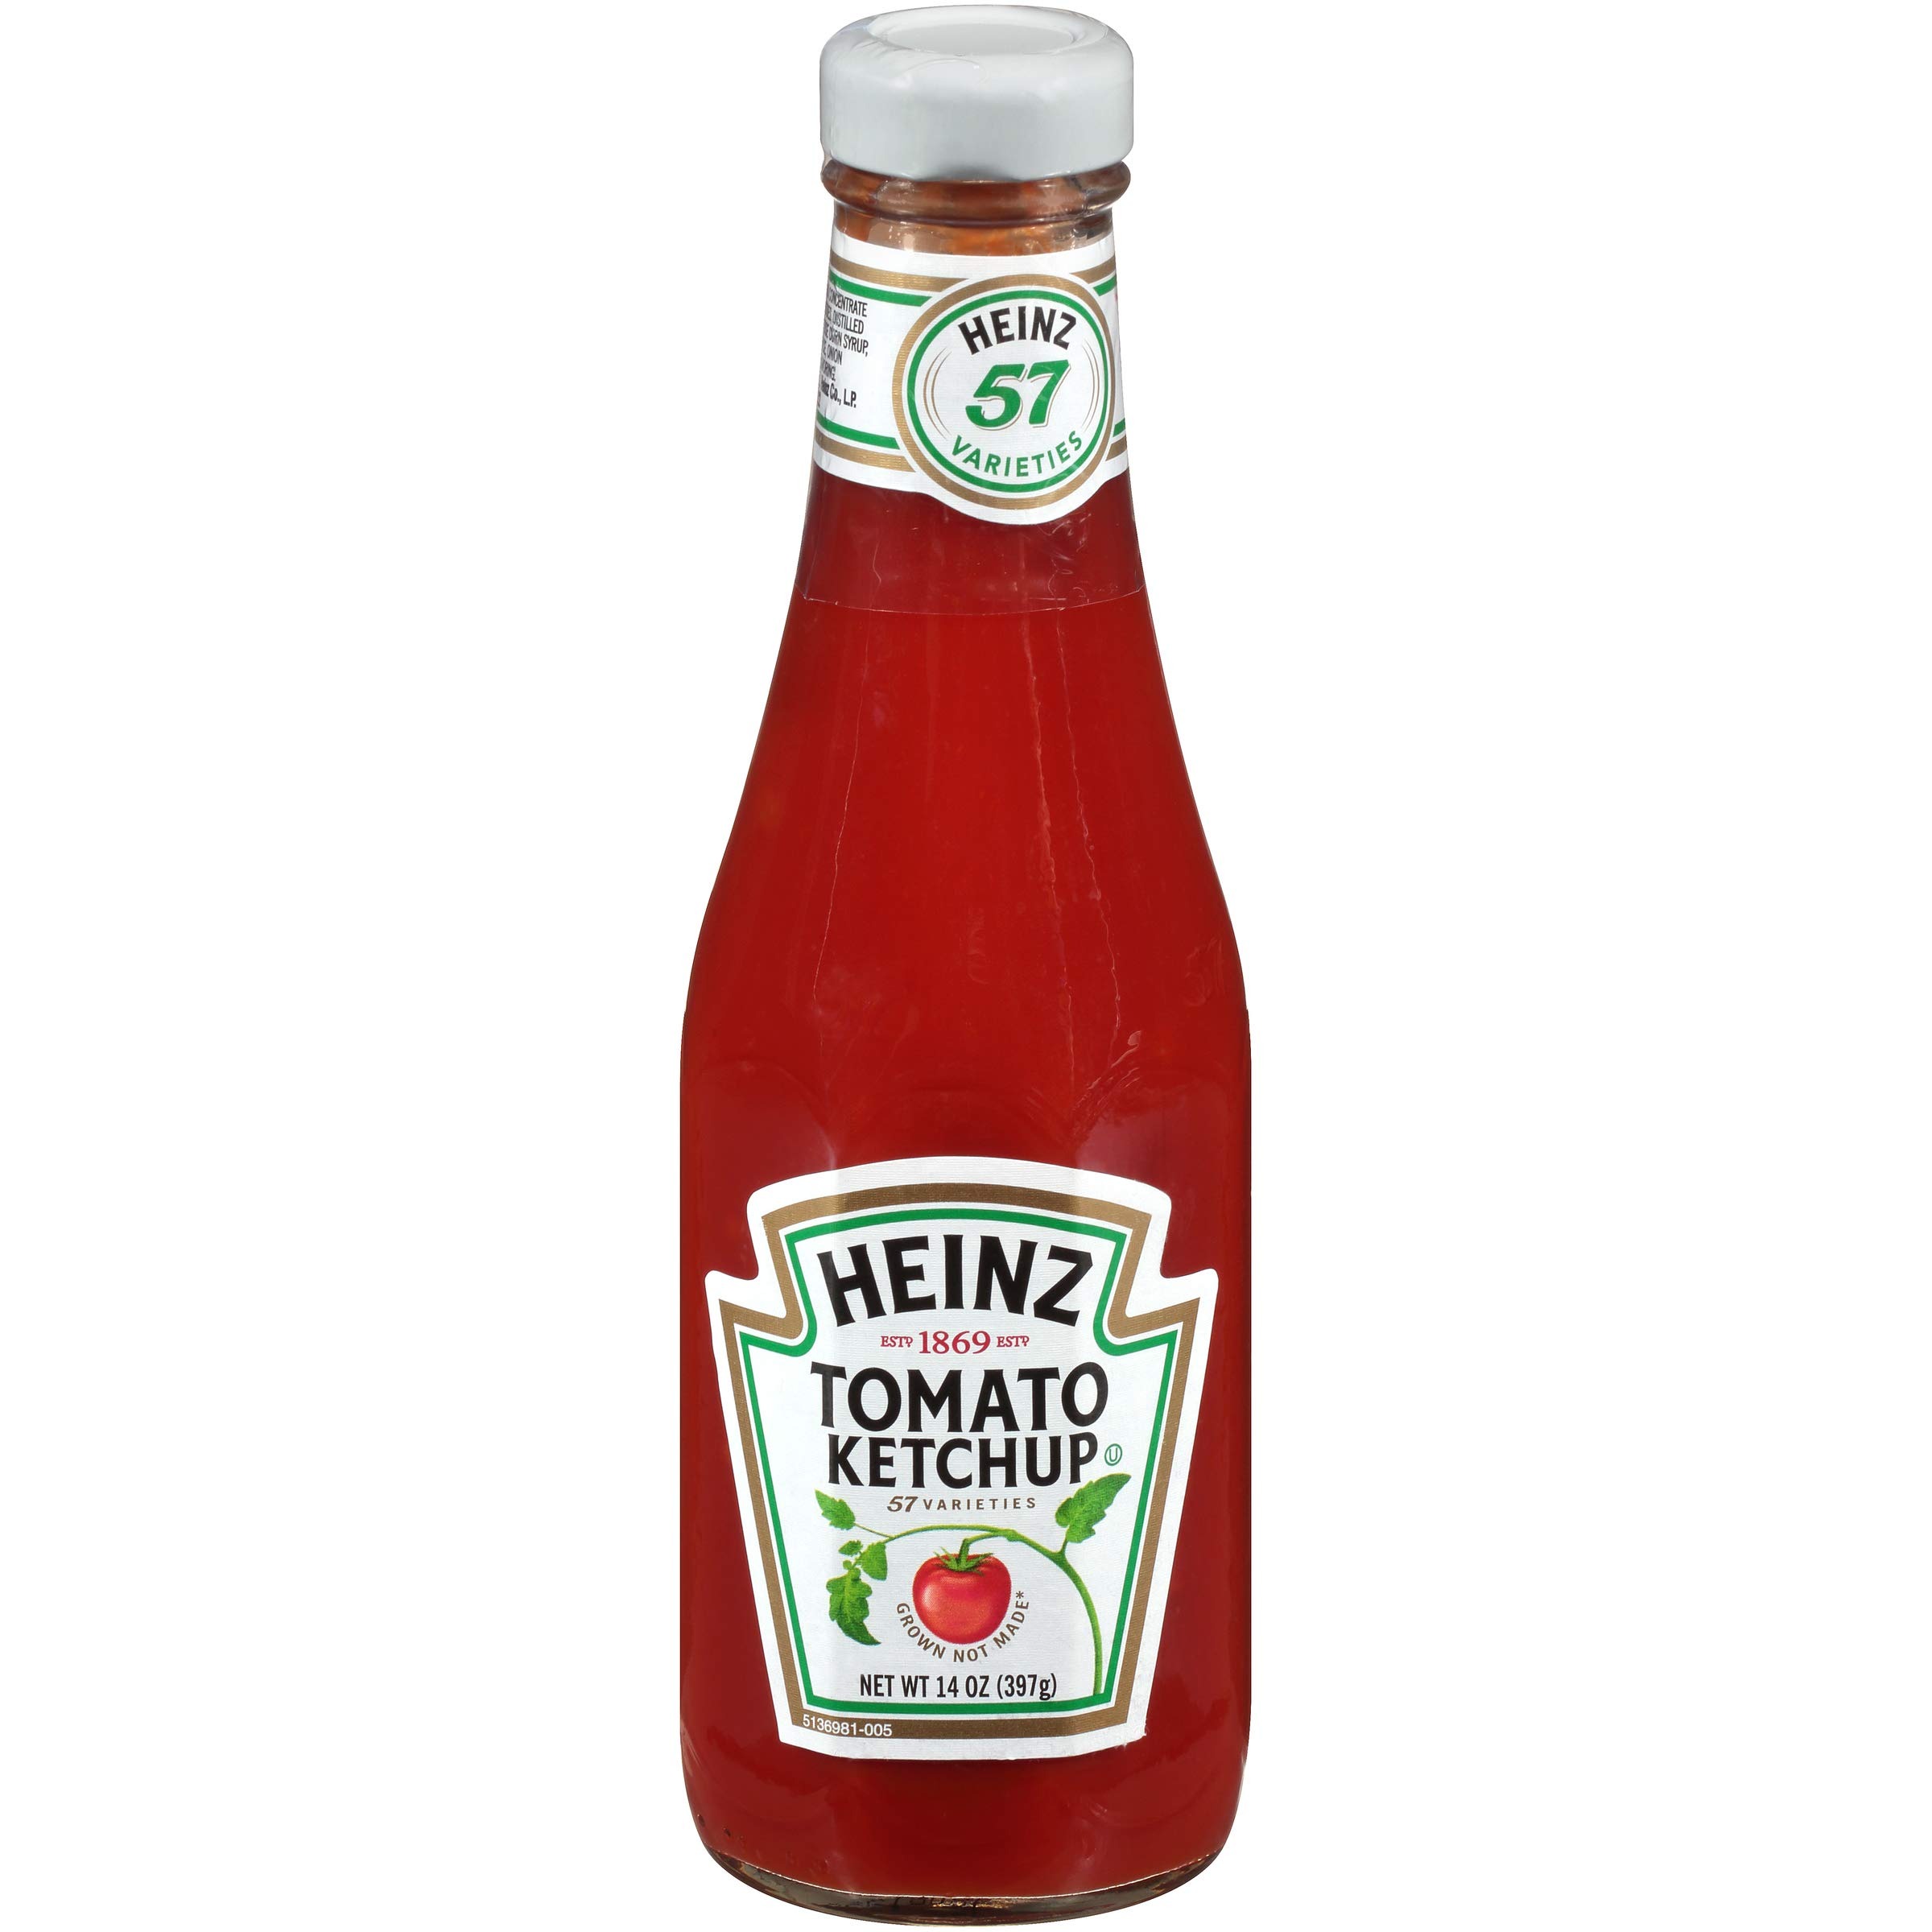
Item Name: Heinz Ketchup (24 ct Casepack, 14 oz Bottles)
Bullet Point 1: 14 oz. Ketchup (Pack of 24)
Bullet Point 2: The #1 brand of ketchup for your table
Bullet Point 3: Use as a condiment on sandwiches, burgers, hot dogs, chicken and many more!
Bullet Point 4: This tomato ketchup has a thick and rich taste comes from fresh vine-ripened tomatoes and a special blend of spices - an irresistible complement to favorite foods.
Value: 336.0
Unit: Ounce

Price: 3.79